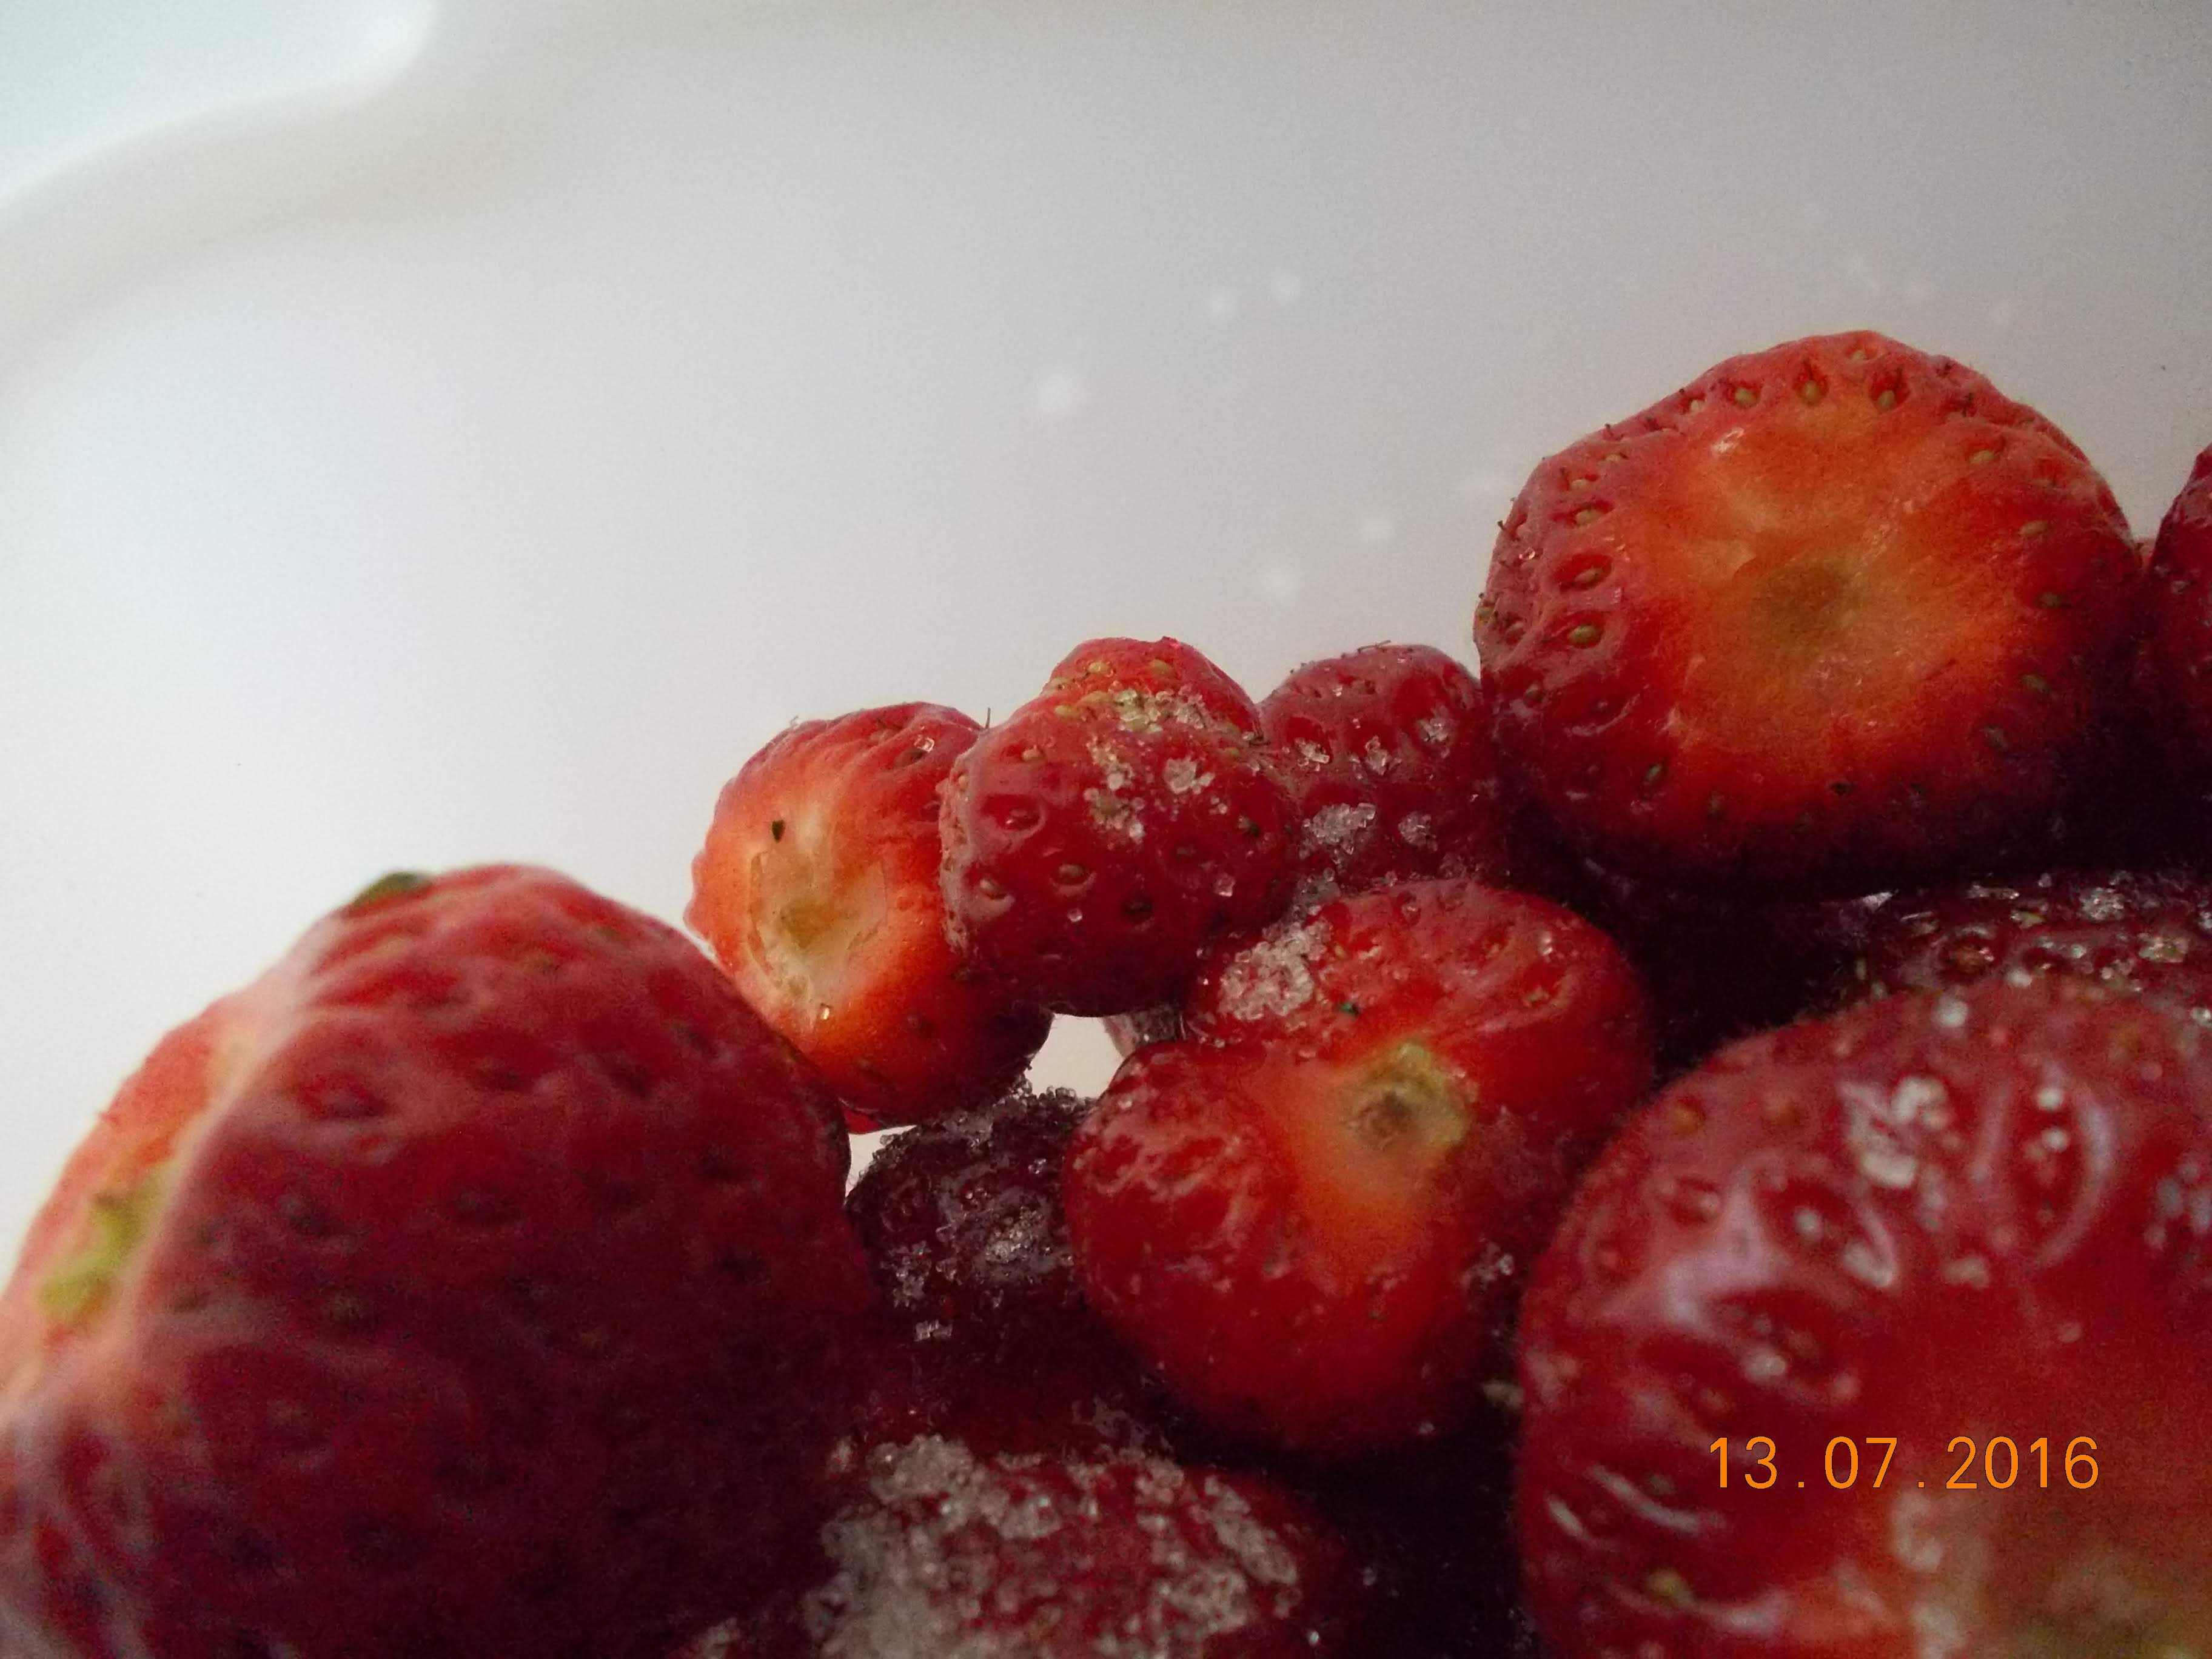
strawberry, white, natural foods, strawberries, food, fruit, frutti di bosco, berry, seedless fruit, accessory fruit, plant, Superfruit, superfood, produce, fruit preserve, sweetness, alpine strawberry, ingredient, cuisine